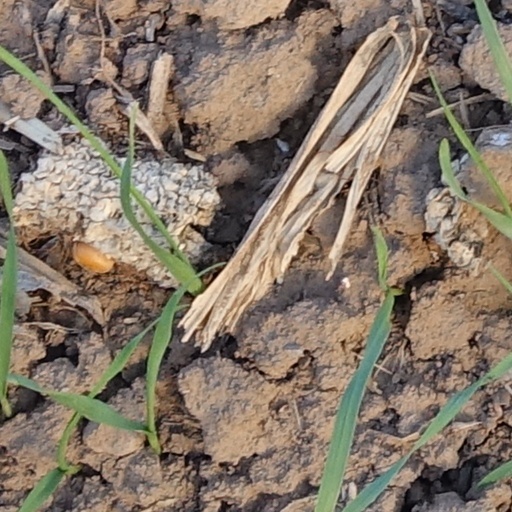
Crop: wheat